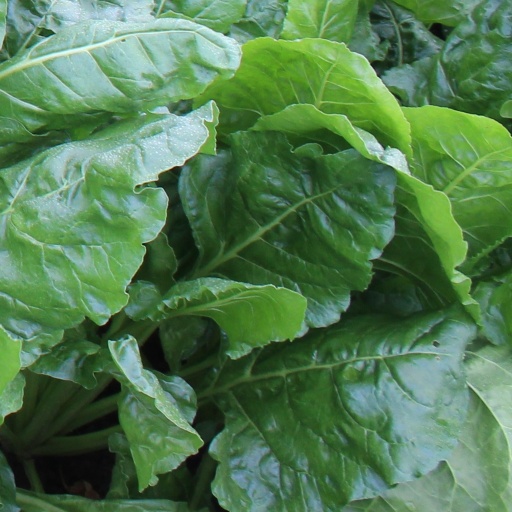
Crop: sugar beet